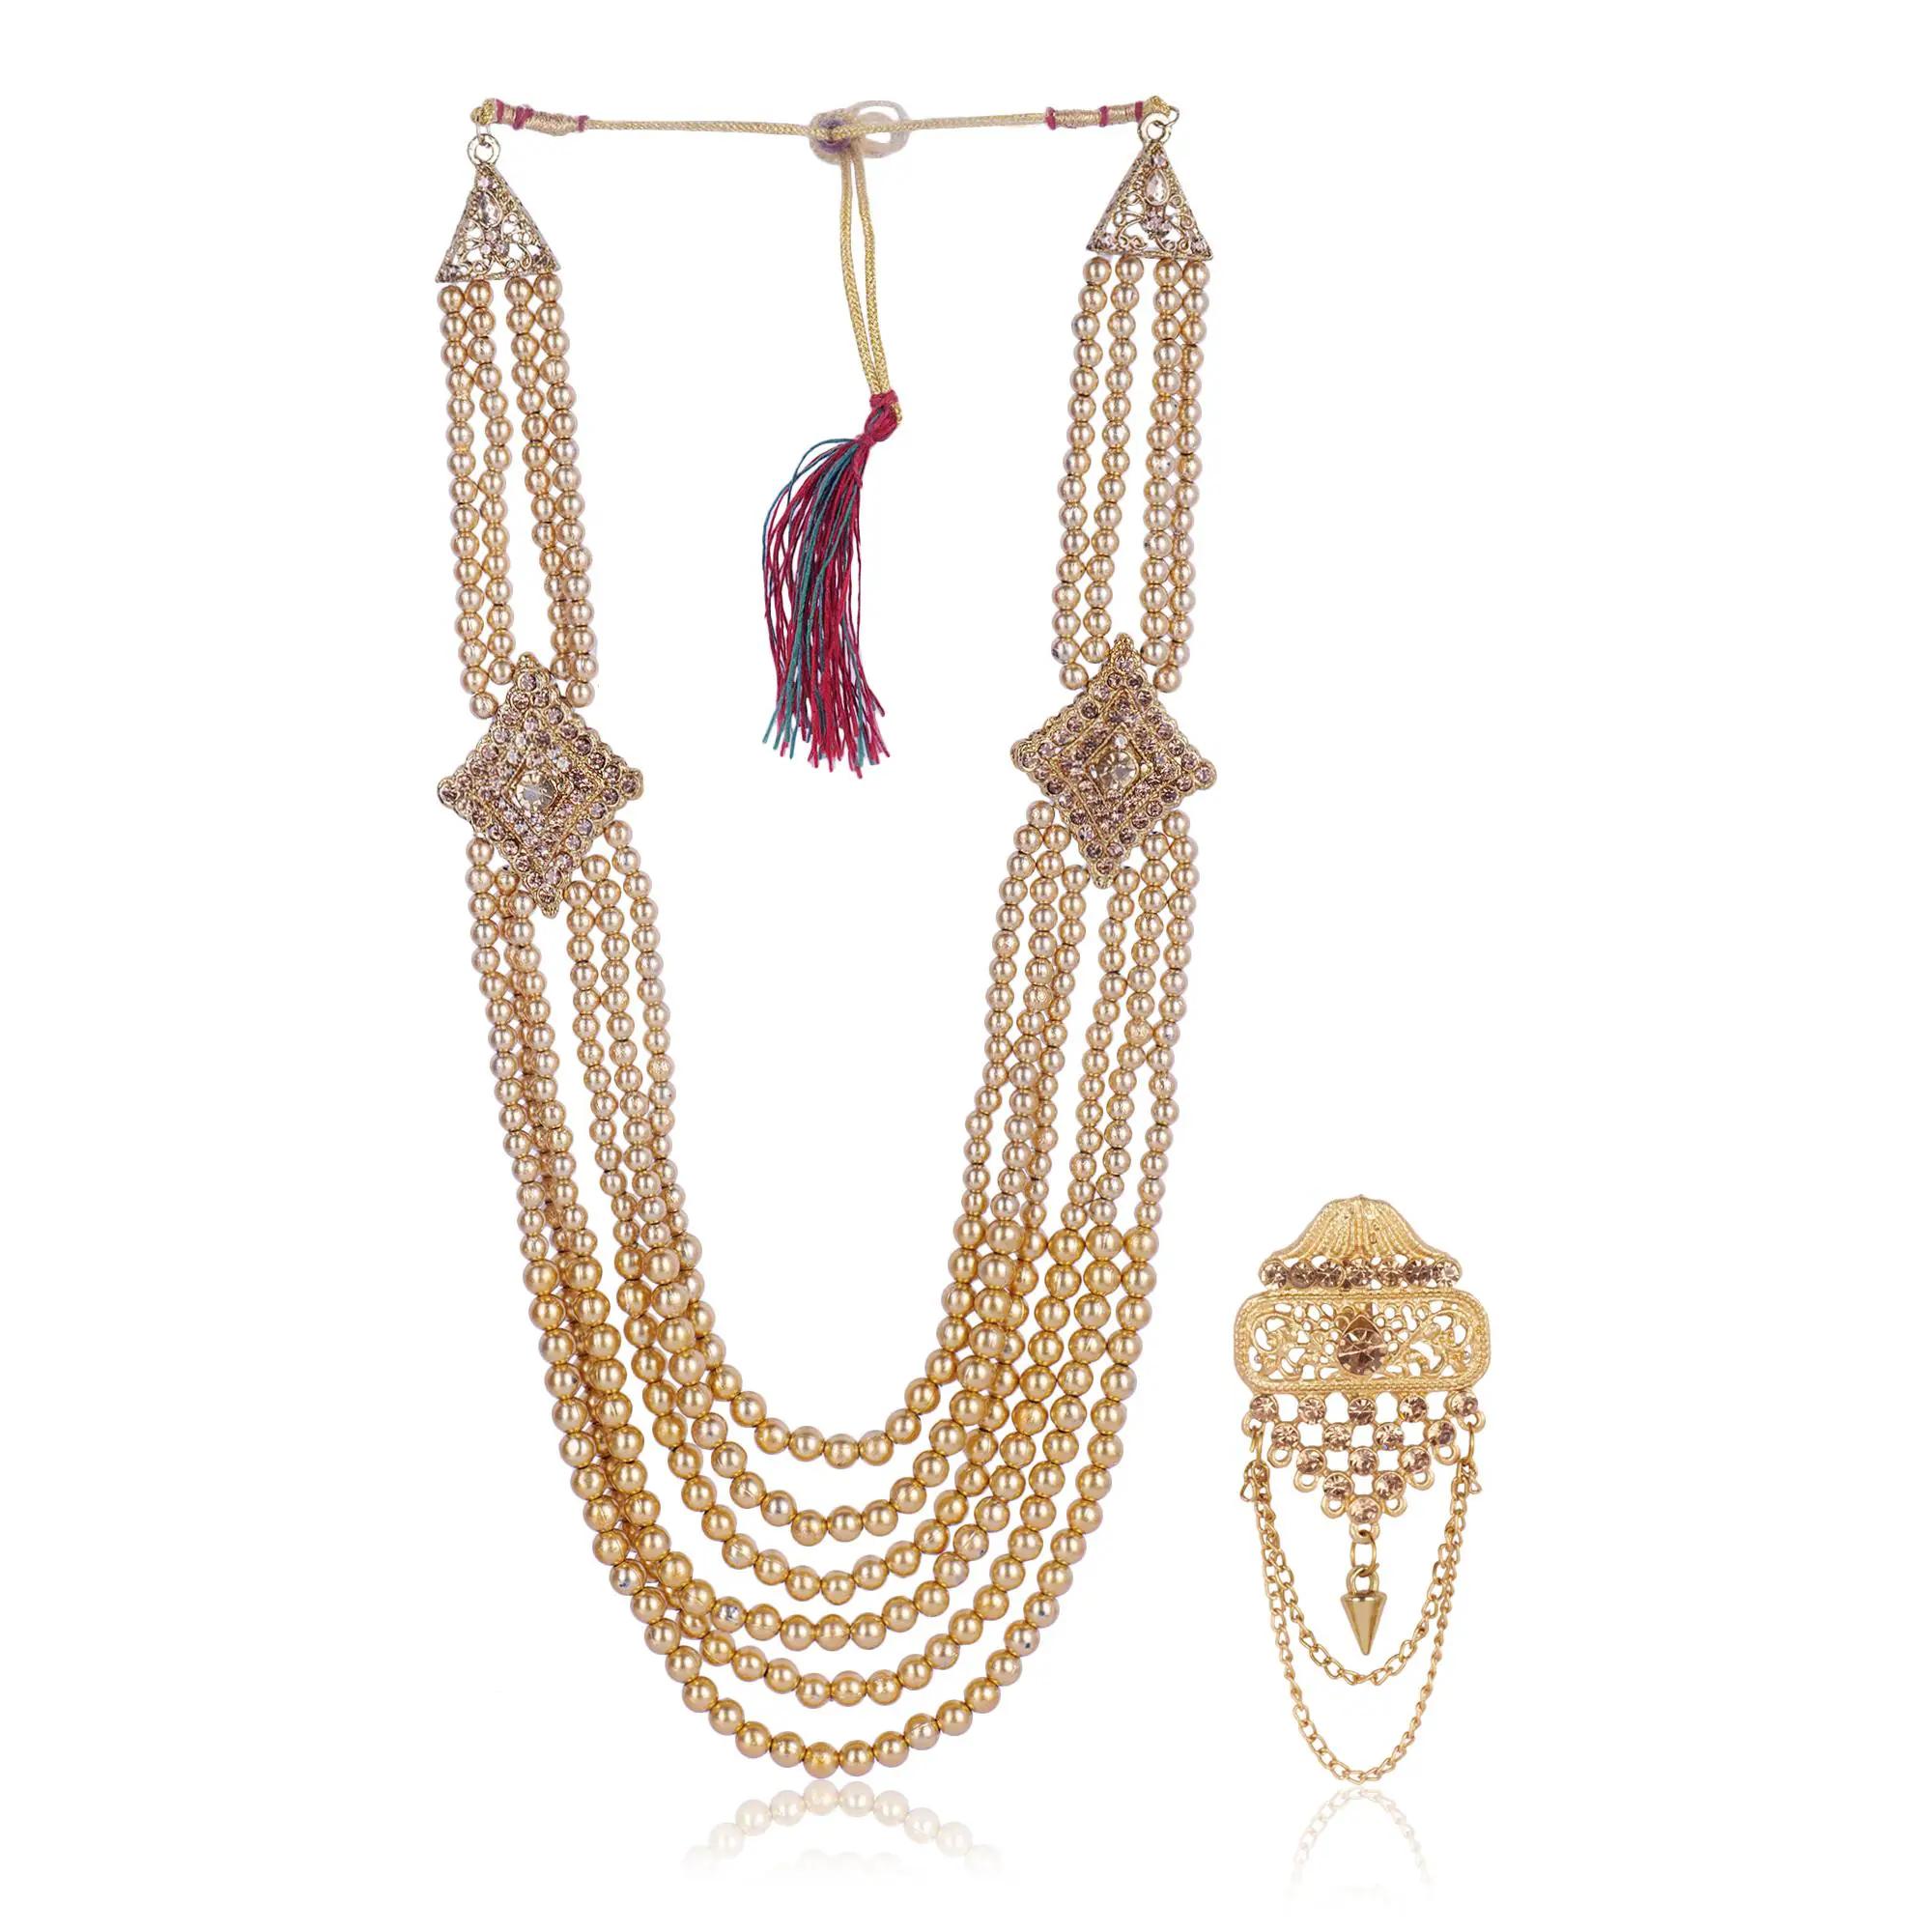
JIYANSHI FASHION: Dulha groom sherwani Necklace/Moti Mala for Men for wedding | Groom Mala and Brooch Set
Type: Chains
Brand: JIYANSHI FASHION
Price: Rs. 729
 Enhance your wedding day look with our Exquisite Groom Mala and Brooch Set, a symbol of elegance and tradition. The vibrant colors and intricate details ensure that it complements your attire, adding a touch of grandeur to your ensemble.
Features: COLOR: CHEEKU,IDEAL: MEN,LONG LASTING